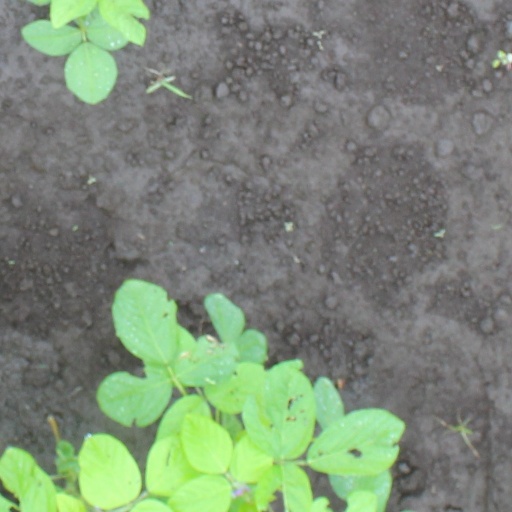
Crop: soybean